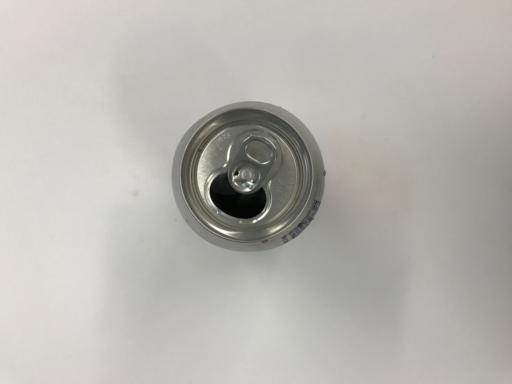
Label: metal